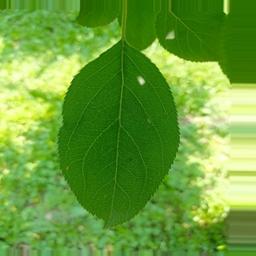
Label: Healthy